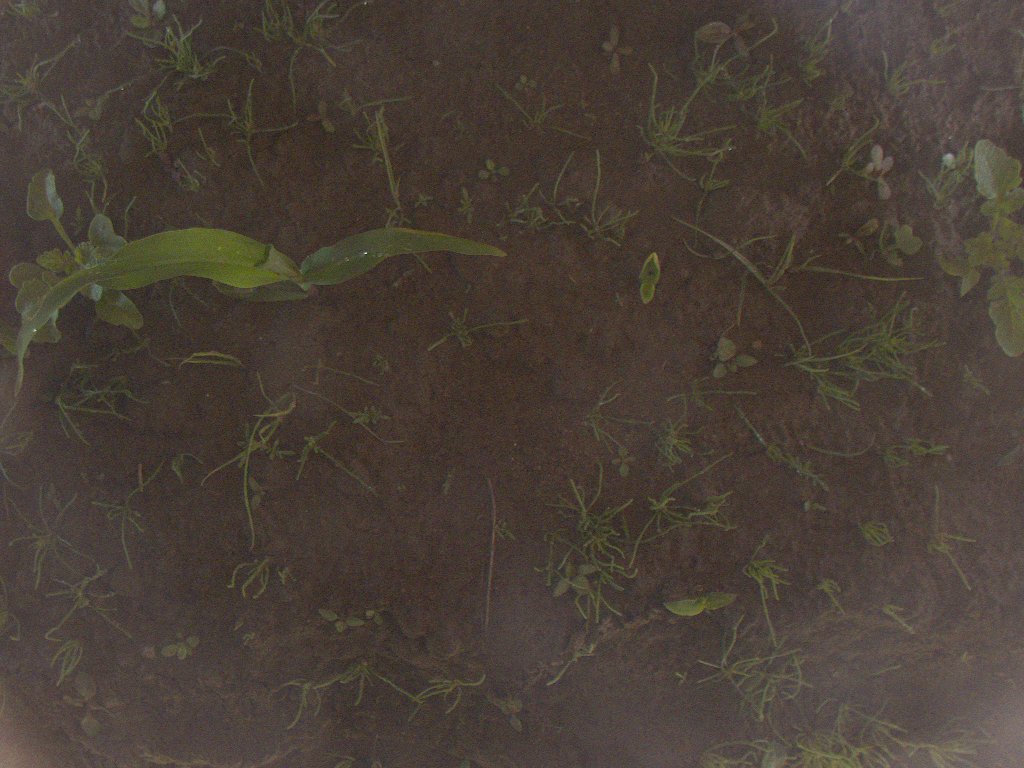
Crop: maize
Objects: maize, stem_maize, maize, stem_maize